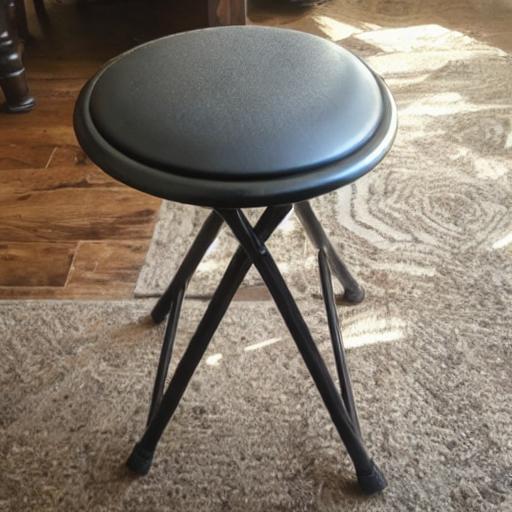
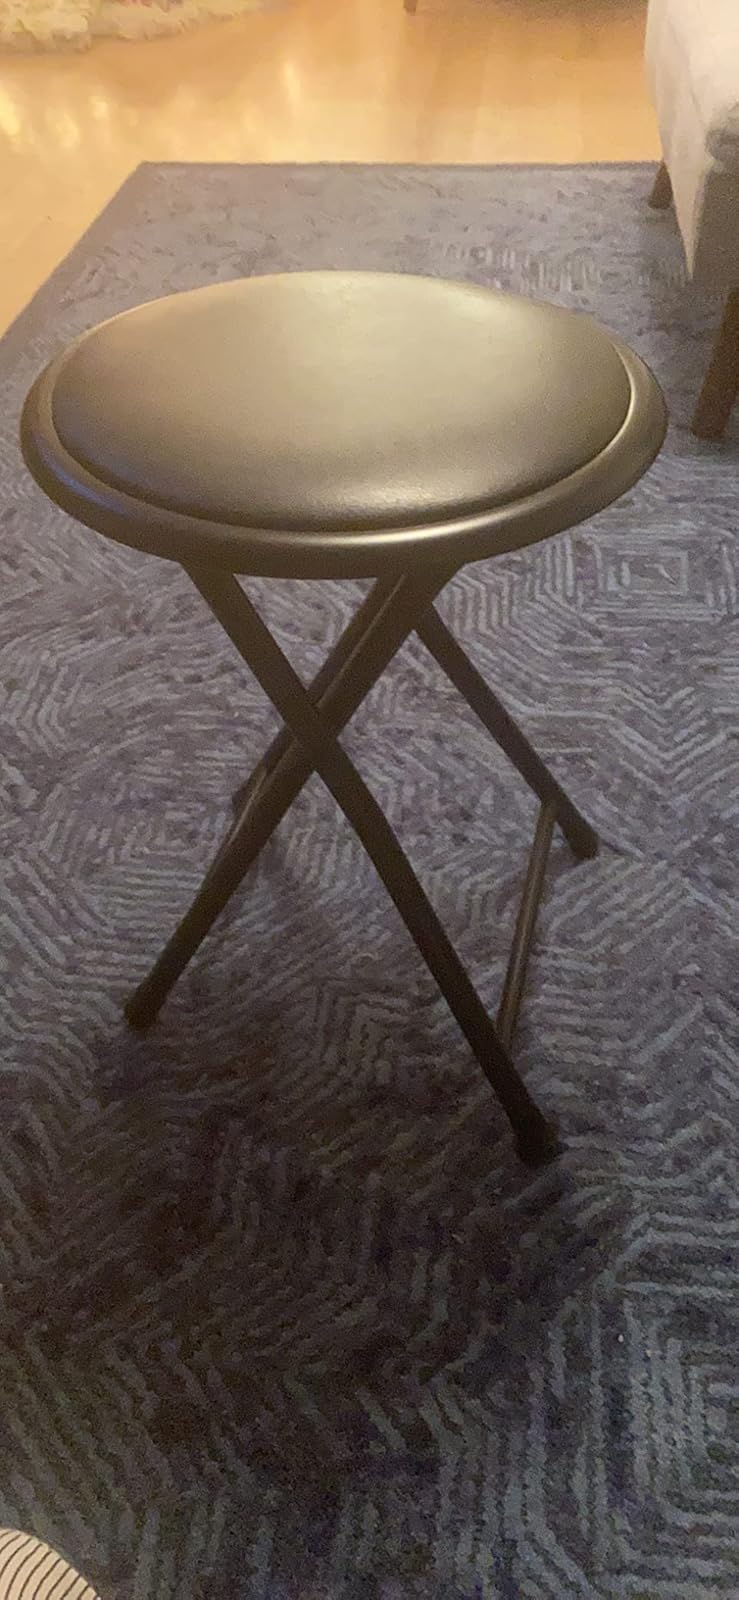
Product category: stool
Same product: no